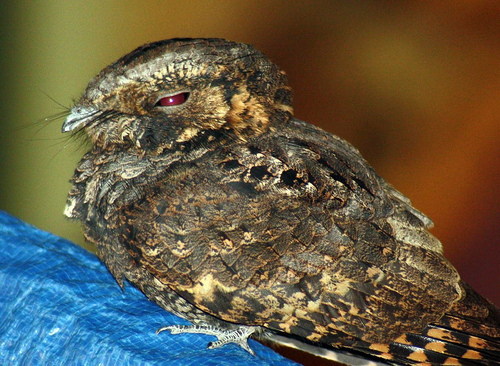
this unique bird has reddish-purple eyes a small head and an even smaller beak.
whiskers around the beak and plumage with some dark and light browna small sized bird with brown, grey, and gold patterns all over with red eyesmedium brown patterned bird with large eyes and a short beakmedium to large brown white and grey bird with short grey tarsus and short grey beak
this bird is brown with yellow and white spots on the crown, breast, and wingbars.
this bird is brown with black and has a very short beak.
the brown eye ring around the deep red eye on the bird with a small grey billa rockish looking bird that has red eyes and a silver beak.
this bird has a brown crown, brown primaries, and a brown belly.
Species: Whip Poor Will